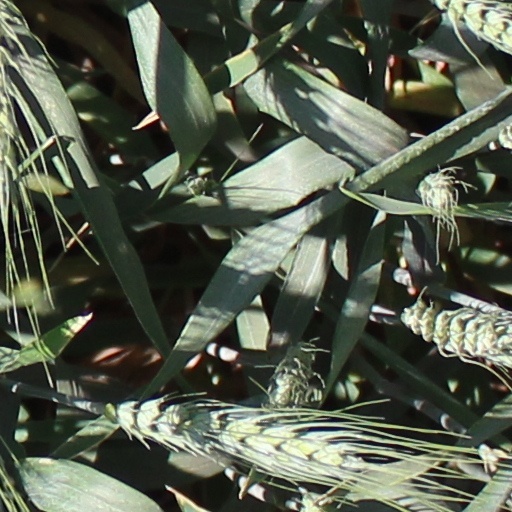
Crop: wheat